Organoantimony chemistry

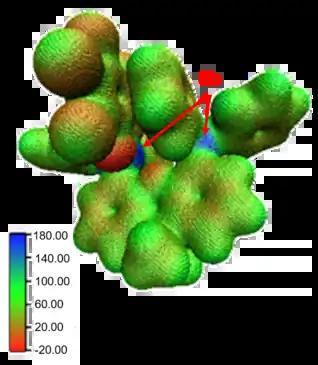

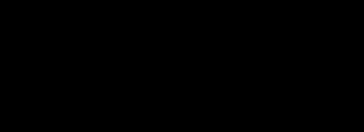
Fluoride binding turns on emission.

A bisantimony complex (9) is a stronger Lewis acid than a monoantimony compound (8) because both Lewis acidic sites cooperatively contribute to the Lewis base binding. The electrostatic potential map of 9 shows positive charges on the Sb centers facing each other.